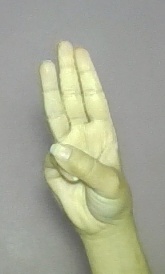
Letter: thaa